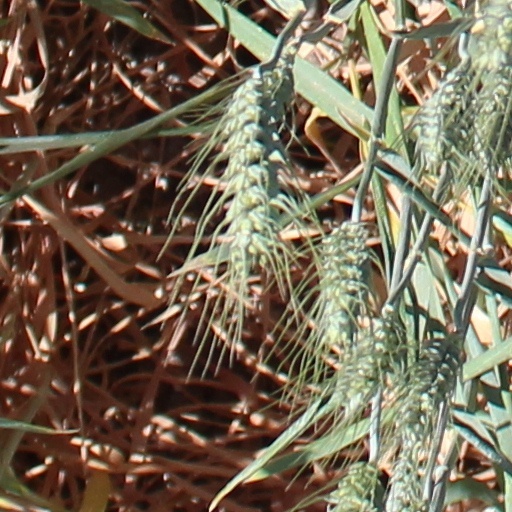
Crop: wheat